Amelia Voght

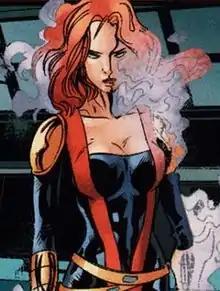
Amelia Voght as depicted in "X-Men Legacy" #225 (August 2009). Art by Philippe Briones

Amelia C. Voght is a supervillain appearing in American comic books published by Marvel Comics. The character is most commonly associated with the X-Men franchise.